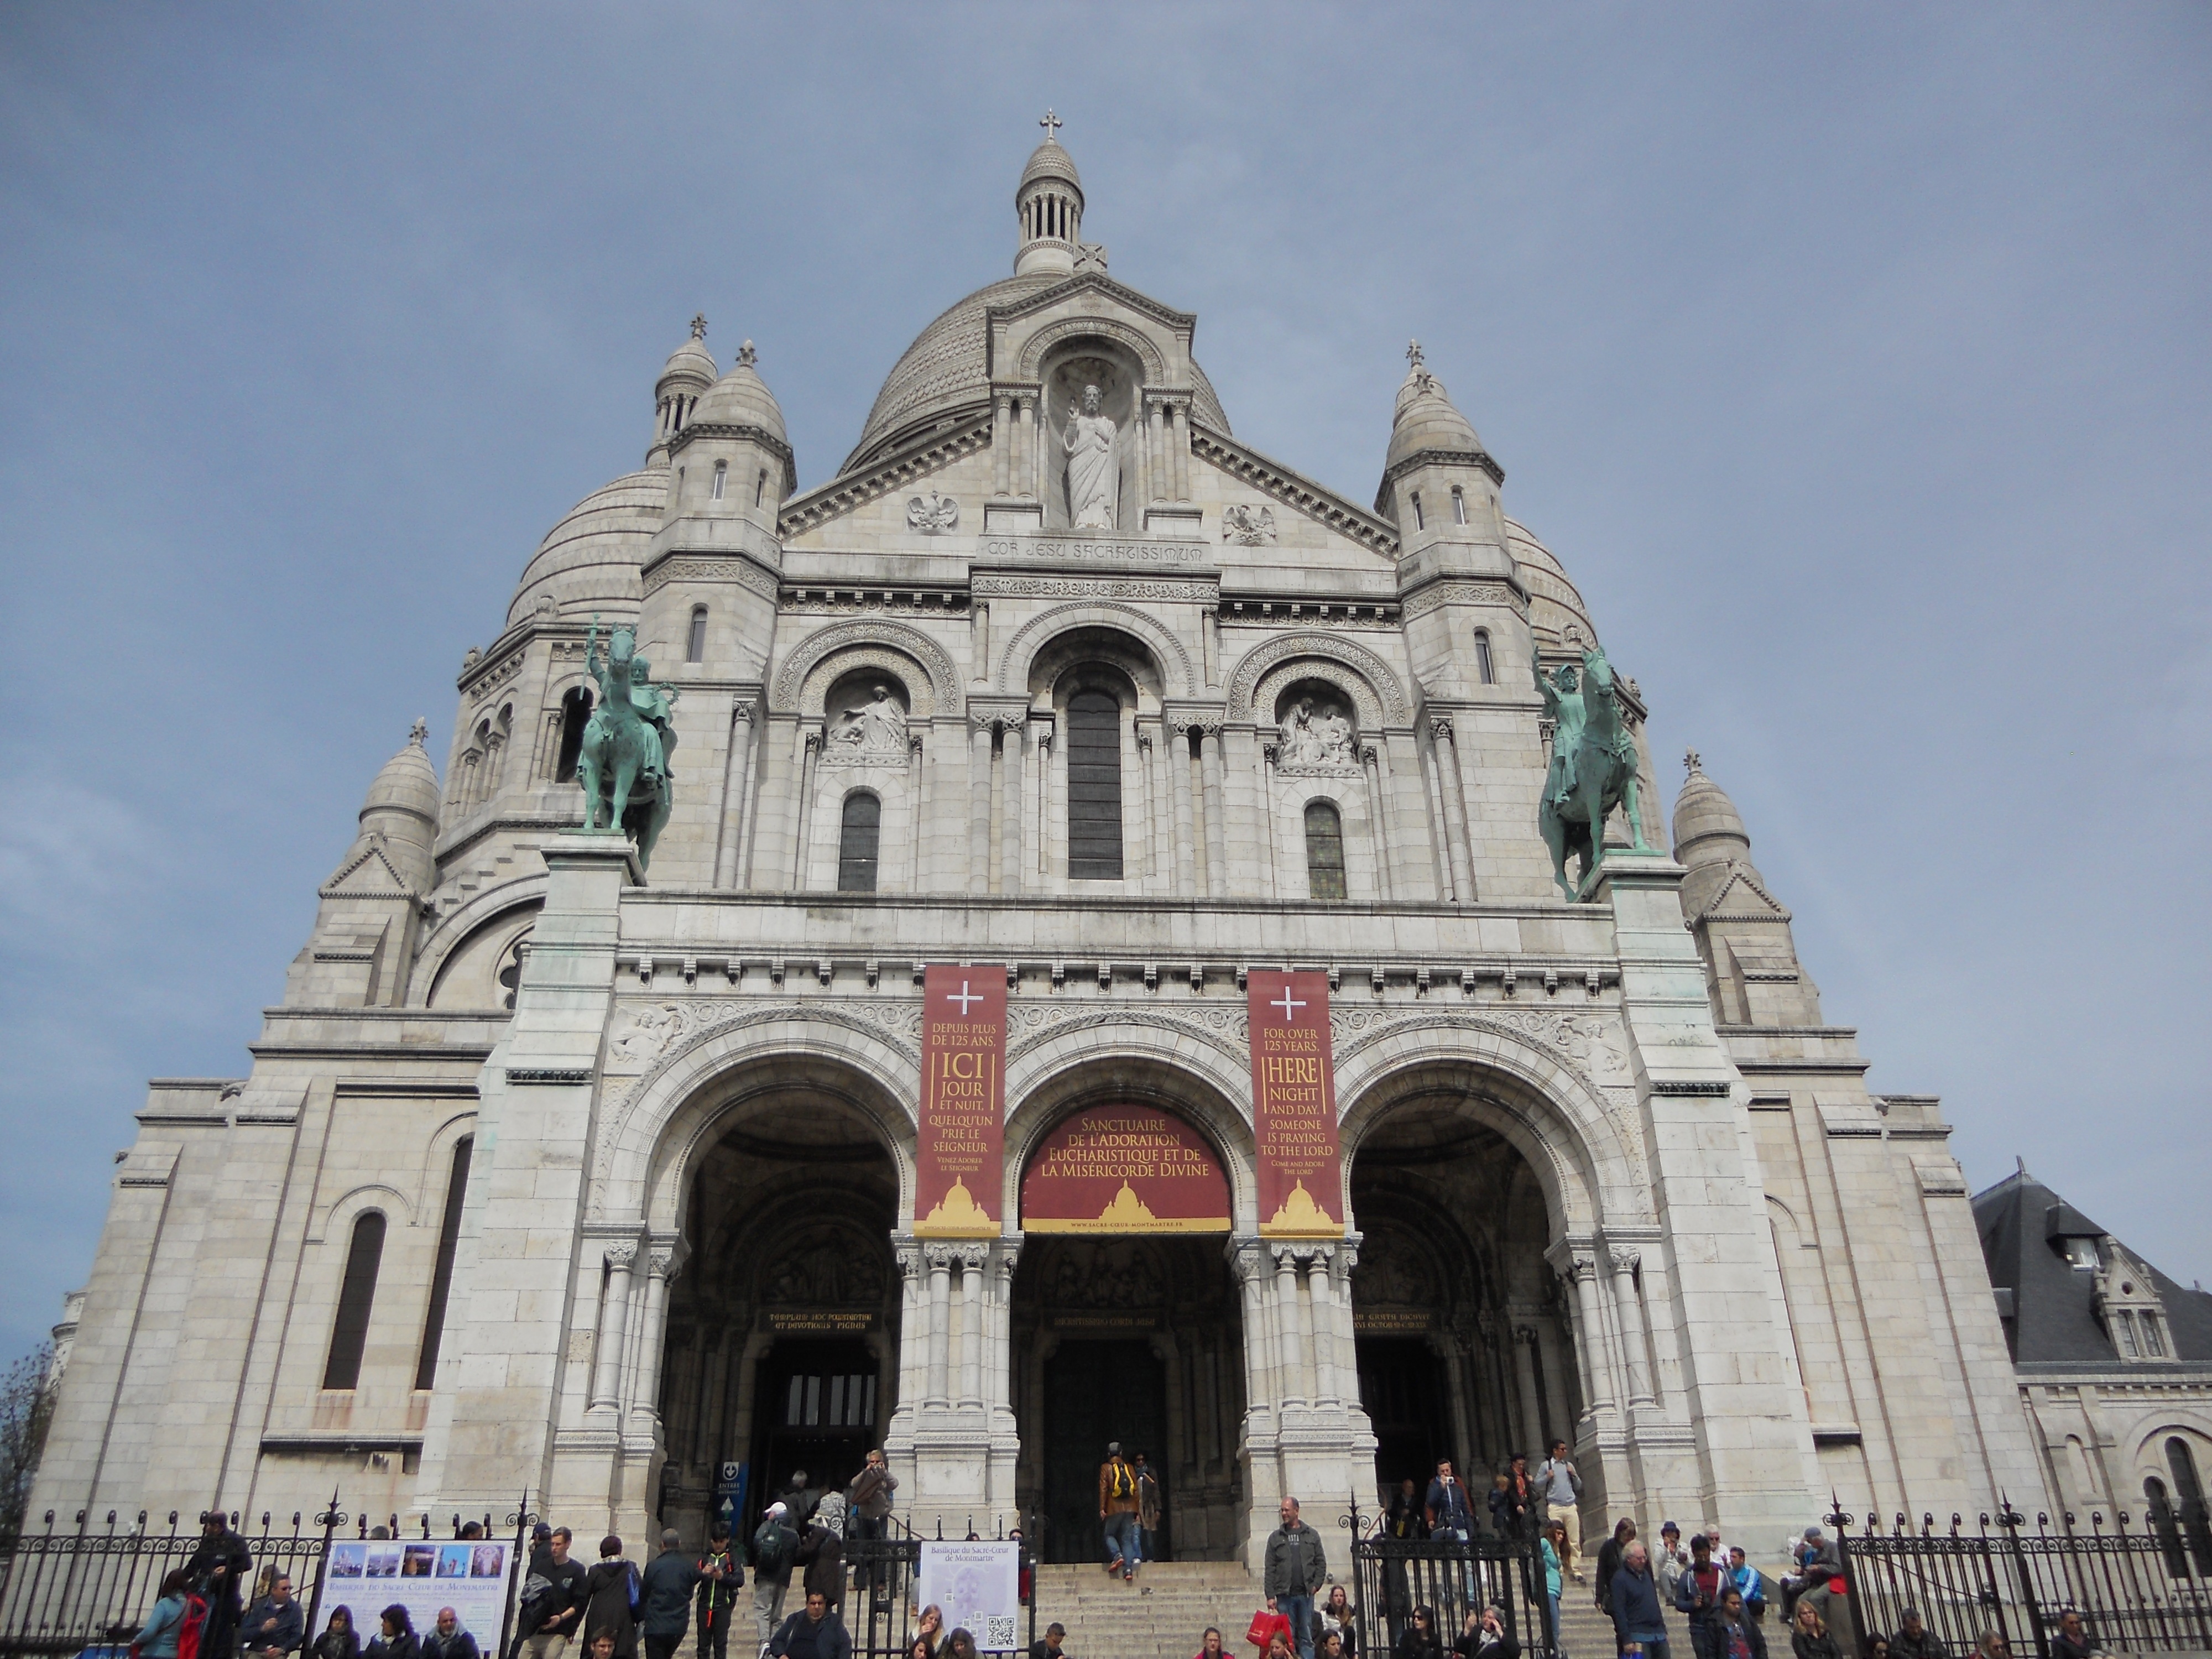
building, paris, monument, france, landmark, facade, church, cathedral, tourism, place of worship, baptistery, synagogue, basilica, dome, sacre coeur, tours, historic site, lourdes, sacred heart, ancient roman architecture, byzantine architecture